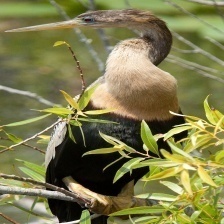
Species: ANHINGA
Scientific name: ANHINGA ANHINGA